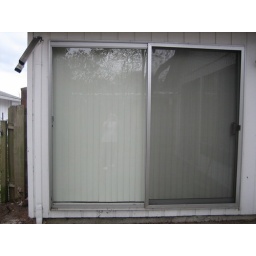
Large sliding glass door in the living room.